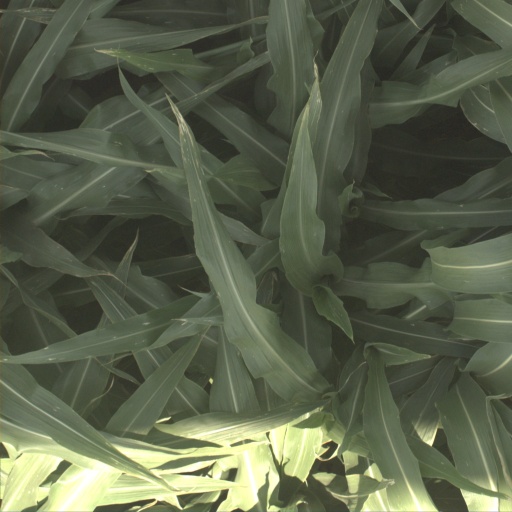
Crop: sorghum